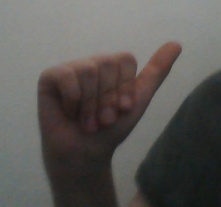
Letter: dhad